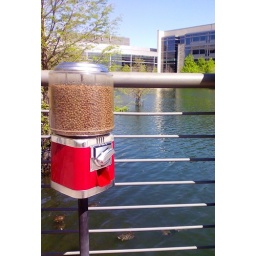
Ericsson office here in Plano, Dallas has a private lake and this is fish food stand on the bridge.